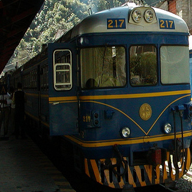
Vehicle type: Trains